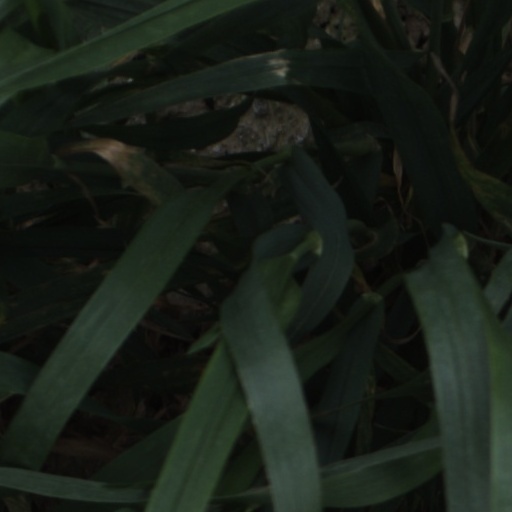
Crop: wheat